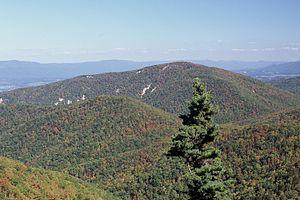
Le parc national de Shenandoah est un parc national américain s'étendant sur une partie des Blue Ridge Mountains dans le piémont de l'État de Virginie. Le plus haut sommet est Hawksbill Mountain, qui culmine à 1 228 mètres.